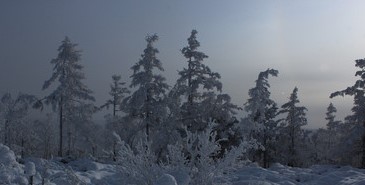
Weather: foggy or hazy